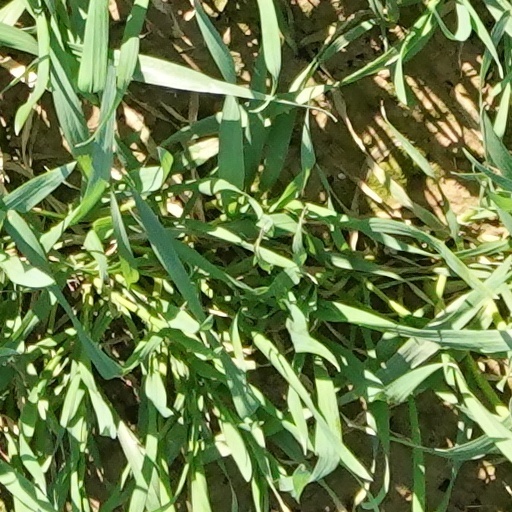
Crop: wheat